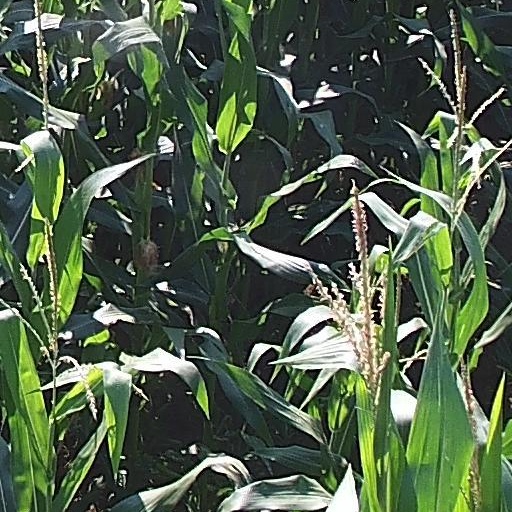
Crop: maize; corn